¿Quién quiere ser millonario? (Salvadoran game show)

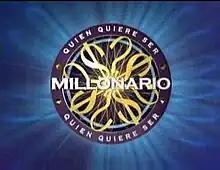

¿Quién quiere ser millonario? (English: "Who Wants to Be a Millionaire?") is a Salvadoran game show based on the British game show "Who Wants to Be a Millionaire?". Hosted by Willie Maldonado, the aim of the game was to win US$200,000 by answering 15 multiple-choice questions of increasing difficulty correctly. "¿Quién quiere ser millonario?" was broadcast from March 3, 2010 to November 24, 2010 on the Salvadoran Television Corporation's Channel 4. The Salvadoran version of the show offered the largest top prize of all the versions produced in Central America.